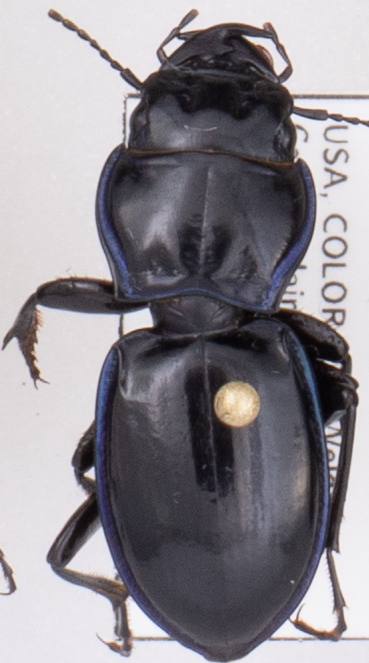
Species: Pasimachus elongatus
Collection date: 2021-07-21
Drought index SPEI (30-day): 1.93
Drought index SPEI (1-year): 0.288
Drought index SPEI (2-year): -0.46